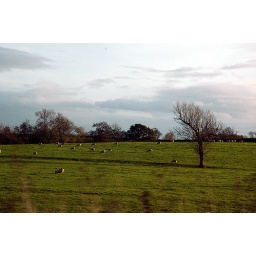
Farmland in the north of England along the A1. Taken from a car window while travelling at 70+ mph.